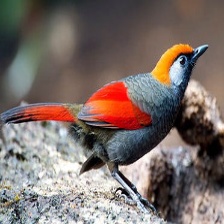
Species: RED TAILED THRUSH
Scientific name: NEOCOSSYPHUS RUFUS